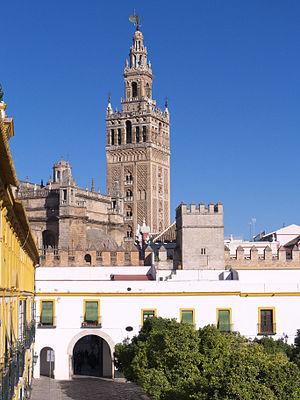
Séville est une ville du Sud de l’Espagne, capitale de la province de Séville et de la communauté autonome d’Andalousie.
La Reconquista est le nom donné à la période du Moyen Âge durant laquelle s'est produite la reconquête, par les royaumes chrétiens, des territoires de la péninsule Ibérique et des îles Baléares occupés par les musulmans. Il est communément admis que la Reconquista commence lors de la première moitié du VIIIᵉ siècle ; néanmoins, l'année exacte de son début reste sujette à débat. La victoire asturienne lors de la bataille de Covadonga en 722 est une des dates admises comme le point de départ de la reconquête. Elle s'achève le 2 janvier 1492 dans l'actuelle Espagne, lorsque les « Rois catholiques » prennent le dernier bastion musulman à Grenade.